List of books about Oxford

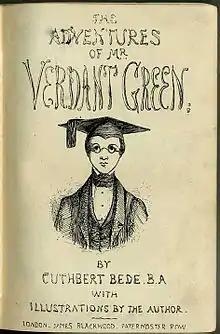
Title page from "The Adventures of Mr Verdant Green" by Cuthbert Bede.

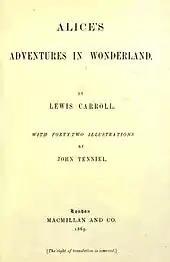
Title page from "Alice's Adventures in Wonderland" by Lewis Carroll

Below is a list of books about Oxford or written in Oxford, Oxfordshire, England. The city of Oxford has generated and inspired much literature. Many authors have lived in Oxford, especially associated with the University. It has also been a setting used in many books.